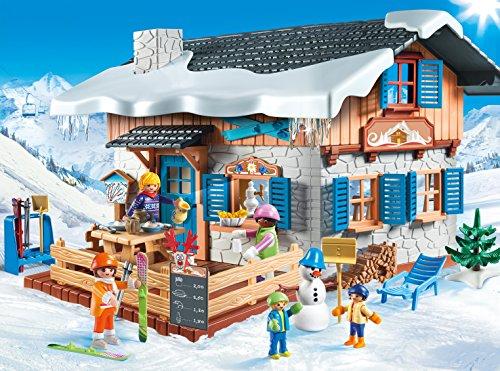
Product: PLAYMOBIL Ski Lodge Building Set
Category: Toys & Games | Toy Figures & Playsets | Playsets & Vehicles | Playsets
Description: Set includes five figures, skis, table, chairs, firewood, shovels, lounge chair, snowman, mittens, and other accessories.
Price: $58.50
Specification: ProductDimensions:4.9x15.2x20.3inches|ItemWeight:3.52ounces|ShippingWeight:3.7pounds(Viewshippingratesandpolicies)|DomesticShipping:ItemcanbeshippedwithinU.S.|InternationalShipping:ThisitemcanbeshippedtoselectcountriesoutsideoftheU.S.LearnMore|ASIN:B06WVPG5K4|Itemmodelnumber:9280|Manufacturerrecommendedage:4-10years